Political positions of Mike Pence

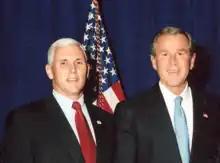
Pence and George W. Bush, 2007

Two weeks prior to the NATO intervention in Libya, Pence thanked the Obama administration and secretary of state Hillary Clinton for their efforts to isolate the Muammar Gaddafi regime. Pence expressed support for "a no-fly zone" and said "Gaddafi must go."